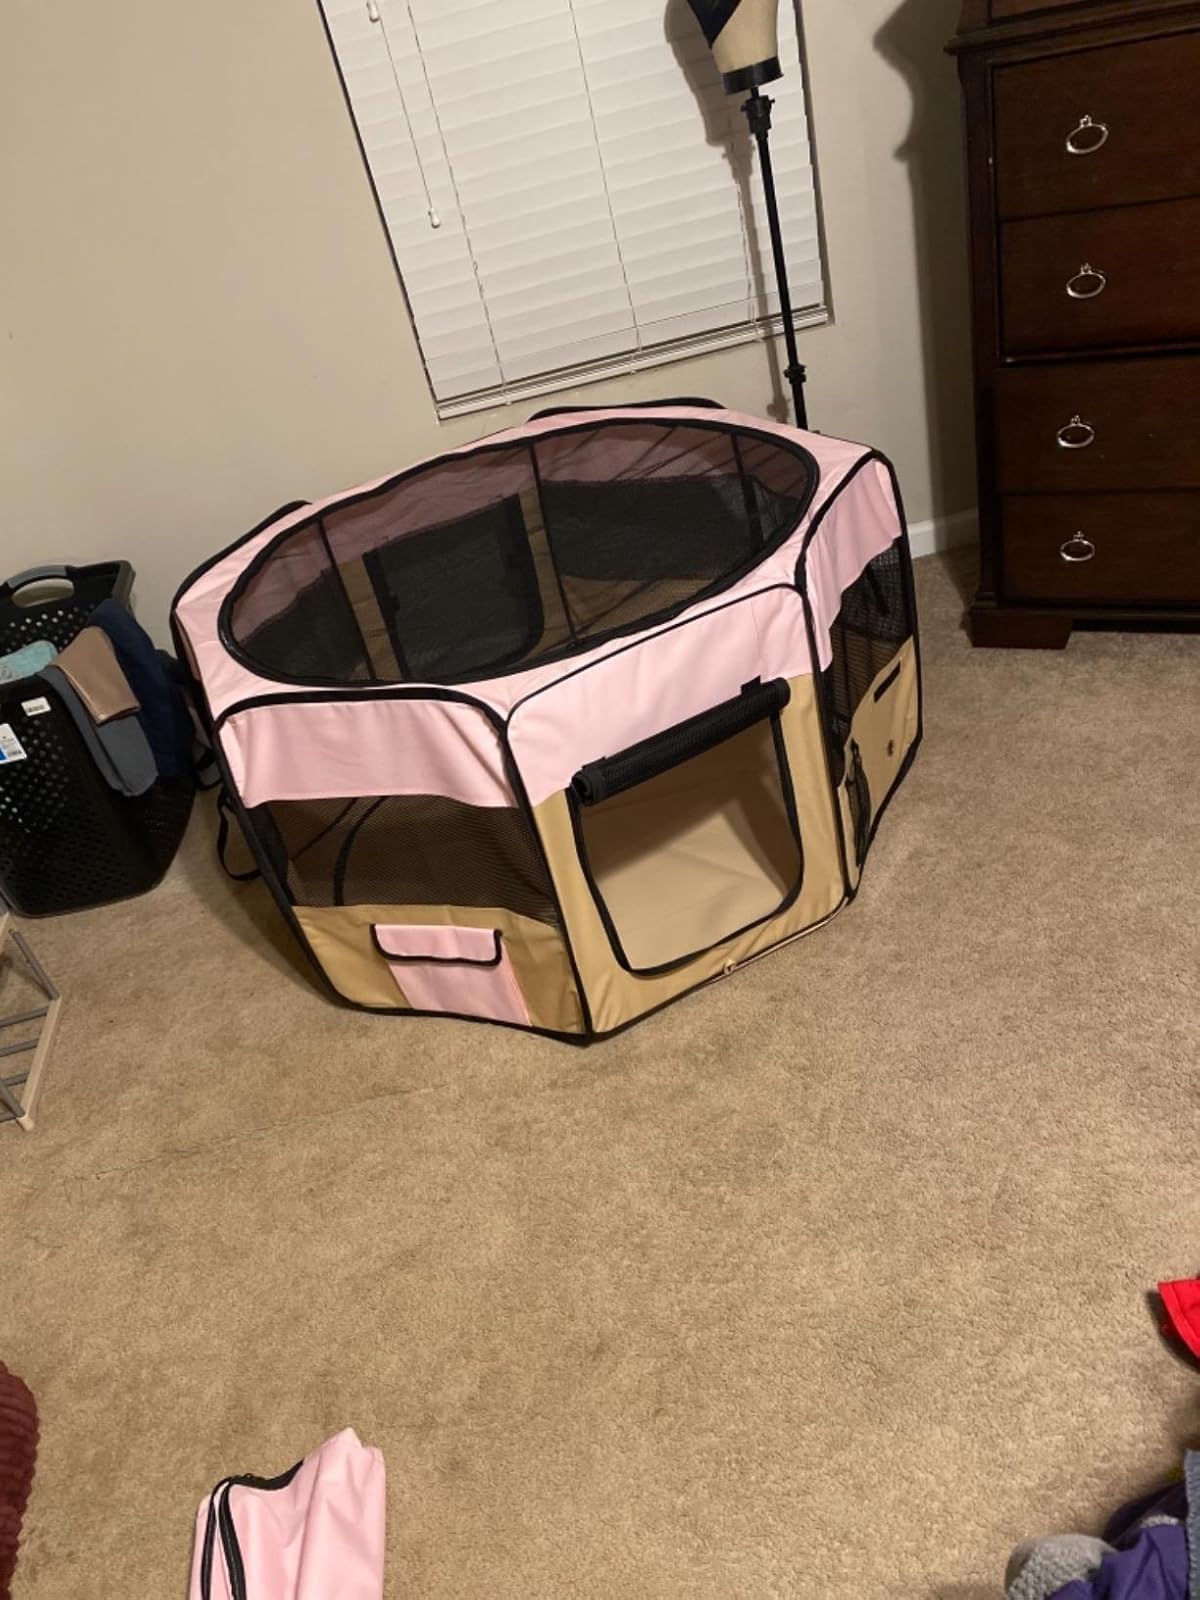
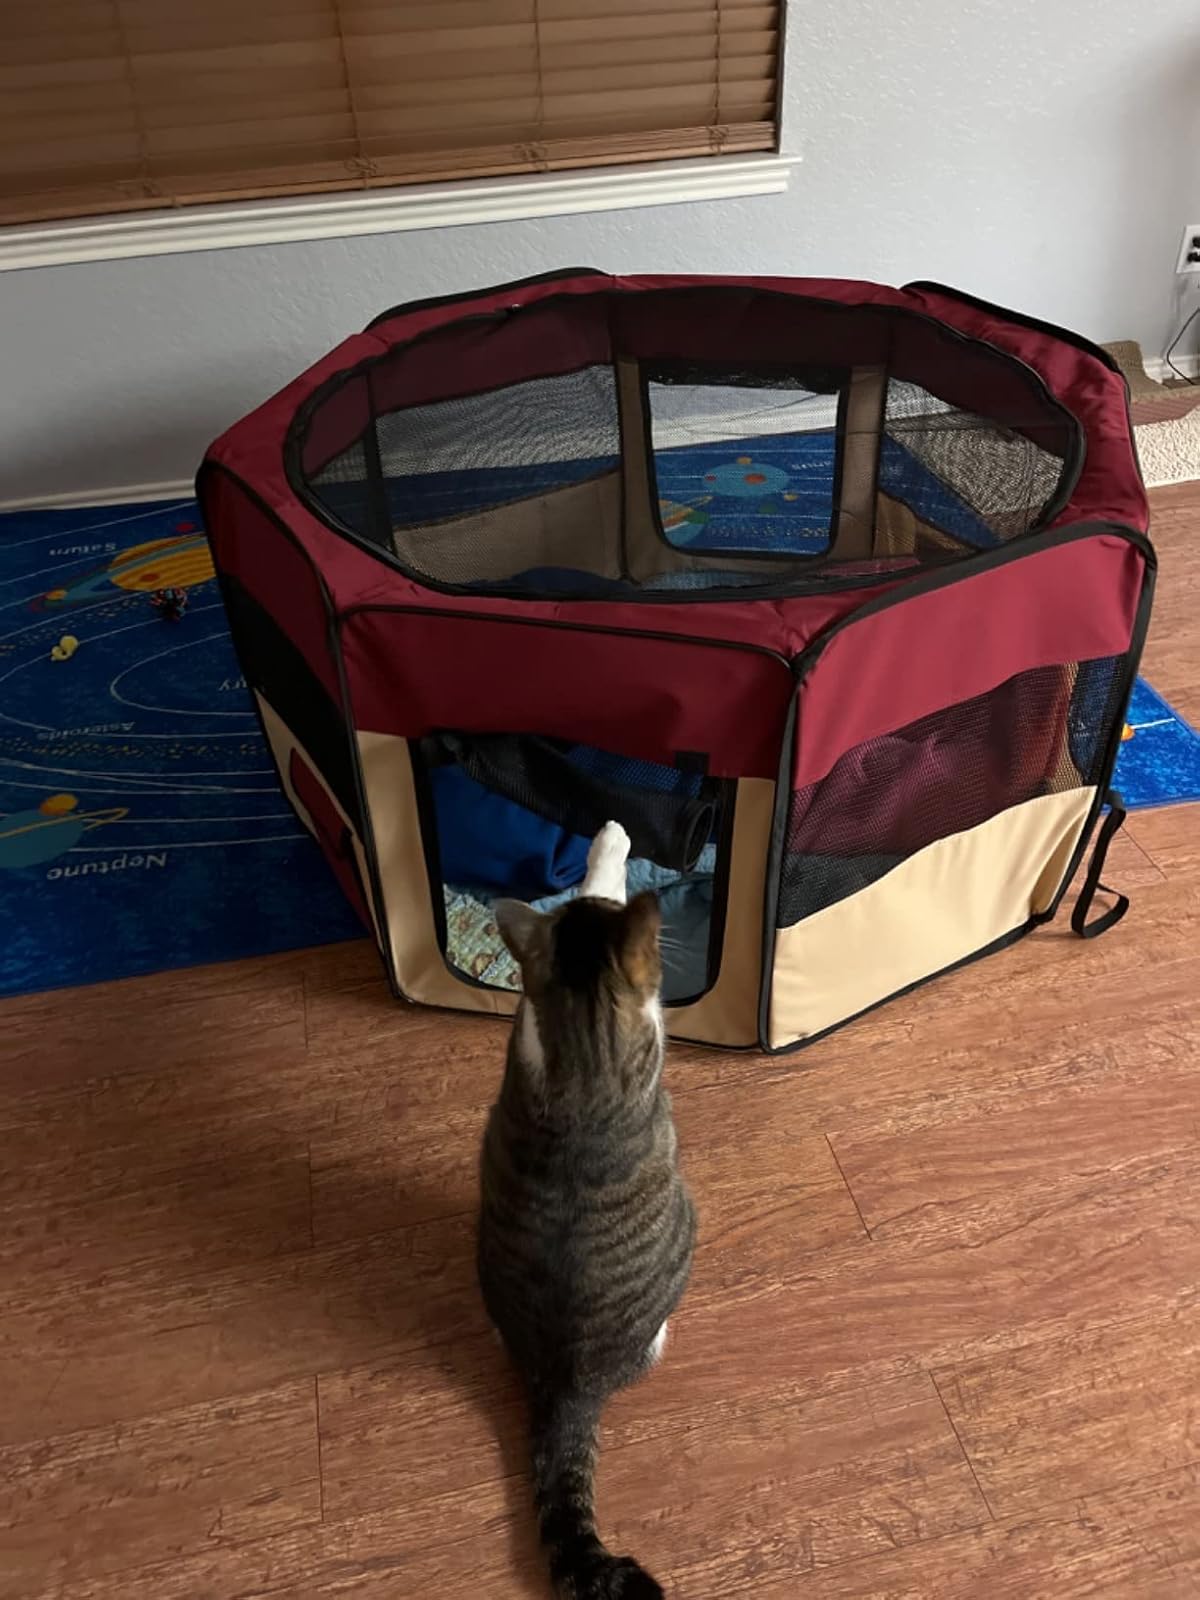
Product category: items_kennel
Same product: no